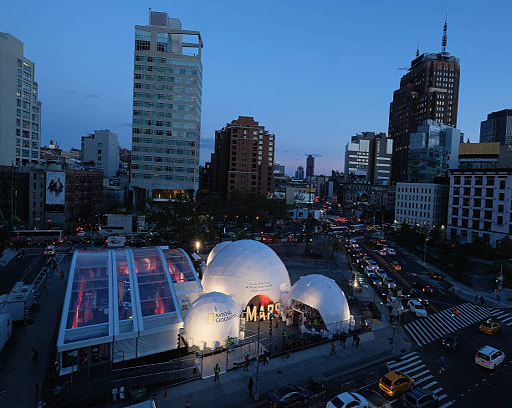
a view of equipment and props .